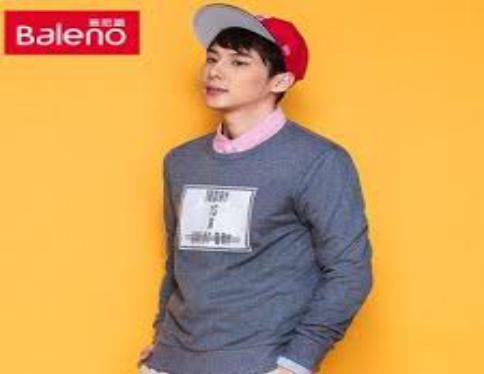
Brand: BALENO
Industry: Clothes